1954 Giro d'Italia

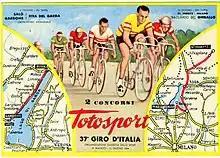
1954 Giro d'Italia promotional postcard

Fifteen teams were invited by the race organizers to participate in the 1954 edition of the Giro d'Italia. The organizers invited neighboring countries to gather a squad of riders to send to compete in the race. Belgium, Germany, the Netherlands, Switzerland all entered a team, while France was offered a spot in the race and accepted, but could not form a team in time. Each team sent a squad of seven riders, which meant that the race started with a peloton of 105 cyclists. From the riders that began the race, 67 made it to the finish in Milan.